Asquith Xavier

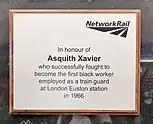
A plaque to commemorate Asquith Xavier at Euston Train Station

Oona King presented a BBC Radio 4 documentary, "Asquith's Fight for Equality", about his story in 2016—the fiftieth anniversary of his victory. In the same year, "The One Show" on BBC One television interviewed Xavier's family and covered the unveiling of the plaque at Euston station that marked his fight.